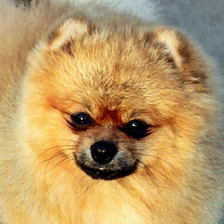
Label: animals